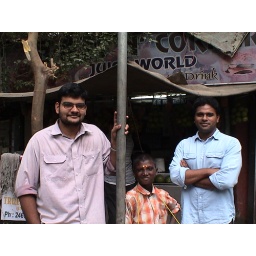
Vatsan, Aatma and a boy who was selling ear buds near the road side juice shop